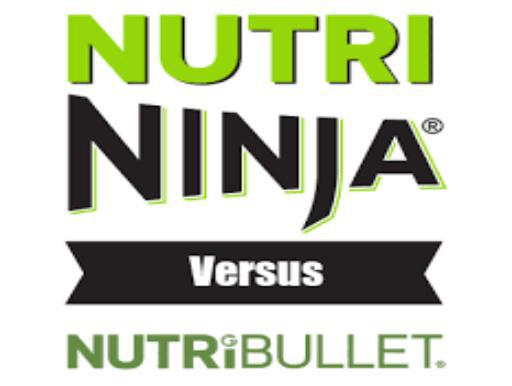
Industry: Necessities